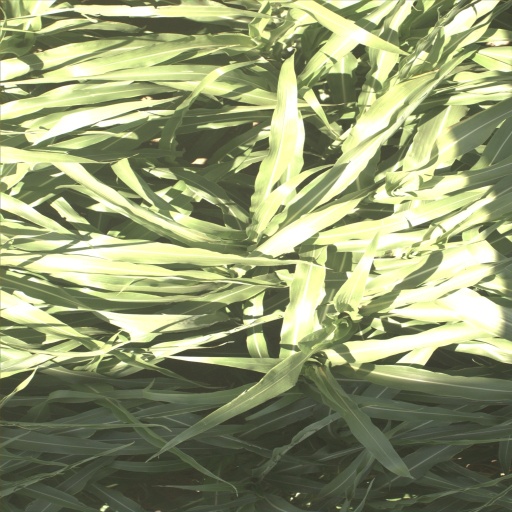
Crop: sorghum